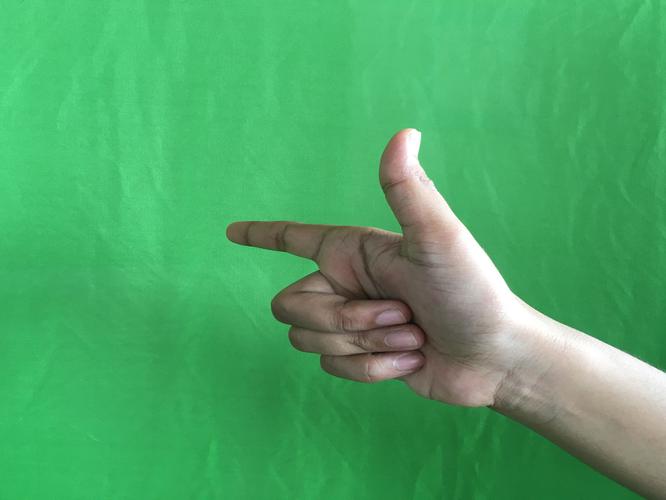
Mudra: Chandrakala
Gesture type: single_hand